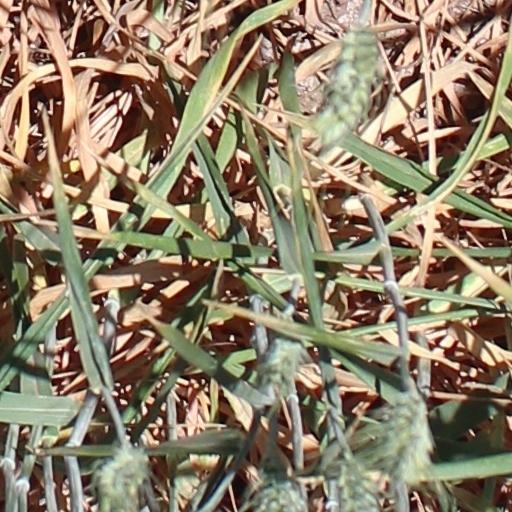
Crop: wheat